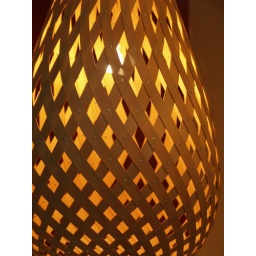
The store across the street from Pensione Nichols had some really cool lamps in their front window.